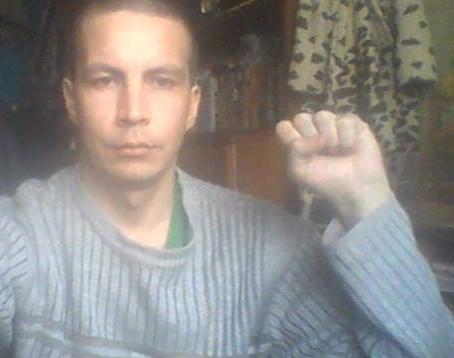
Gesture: fist